Goths

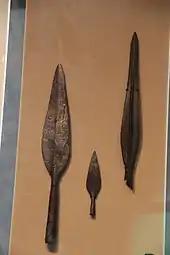
Germanic spearheads

Initially practising Gothic paganism, the Goths were gradually converted to Arianism in the course of the 4th century. According to Basil of Caesarea, a prisoner named Eutychus taken captive in a raid on Cappadocia in 260 preached the gospel to the Goths and was martyred. It was only in the 4th century, as a result of missionary activity by the Gothic bishop Ulfilas, whose grandparents were Cappadocians taken captive in the raids of the 250s, that the Goths were gradually converted. Ulfilas devised a Gothic alphabet and translated the Gothic Bible.